Owlpen Manor

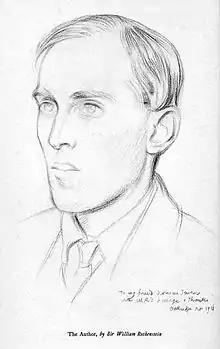
"Norman Jewson", pencil drawing, 1911, by Sir William Rothenstein (Owlpen Manor Collection)

Towards the end of the 19th century, the old manor became an icon of the Arts and Crafts movement. It was described by contemporary writers such as Henry Avray Tipping, Christopher Hussey and the poet Algernon Charles Swinburne as an 'incomparable paradise', set in its remote valley as a Sleeping Beauty uninhabited for nearly a hundred years, a picturesque ruin, much decayed and overrun with ivy, and dwarfed by enormous yew trees. After the First World War, there was concern for its survival and the Society for the Protection of Ancient Buildings recommended that it should be vested in the National Trust, which however had no funds available for its repair.